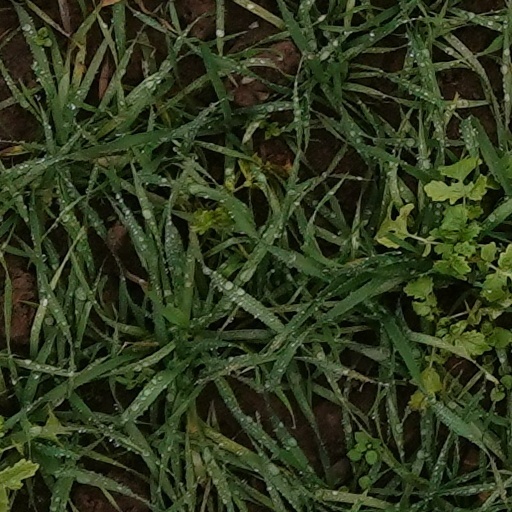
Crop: wheat